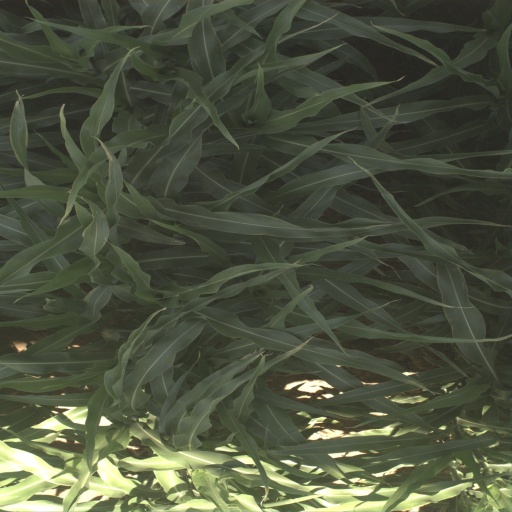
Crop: sorghum